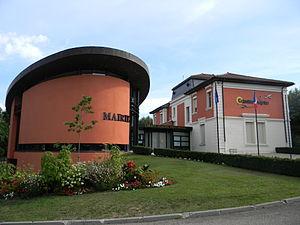
Mairie de Colombier-Saugnieu.
Colombier Saugnieu est une commune française, située dans le département du Rhône en région Auvergne-Rhône-Alpes.